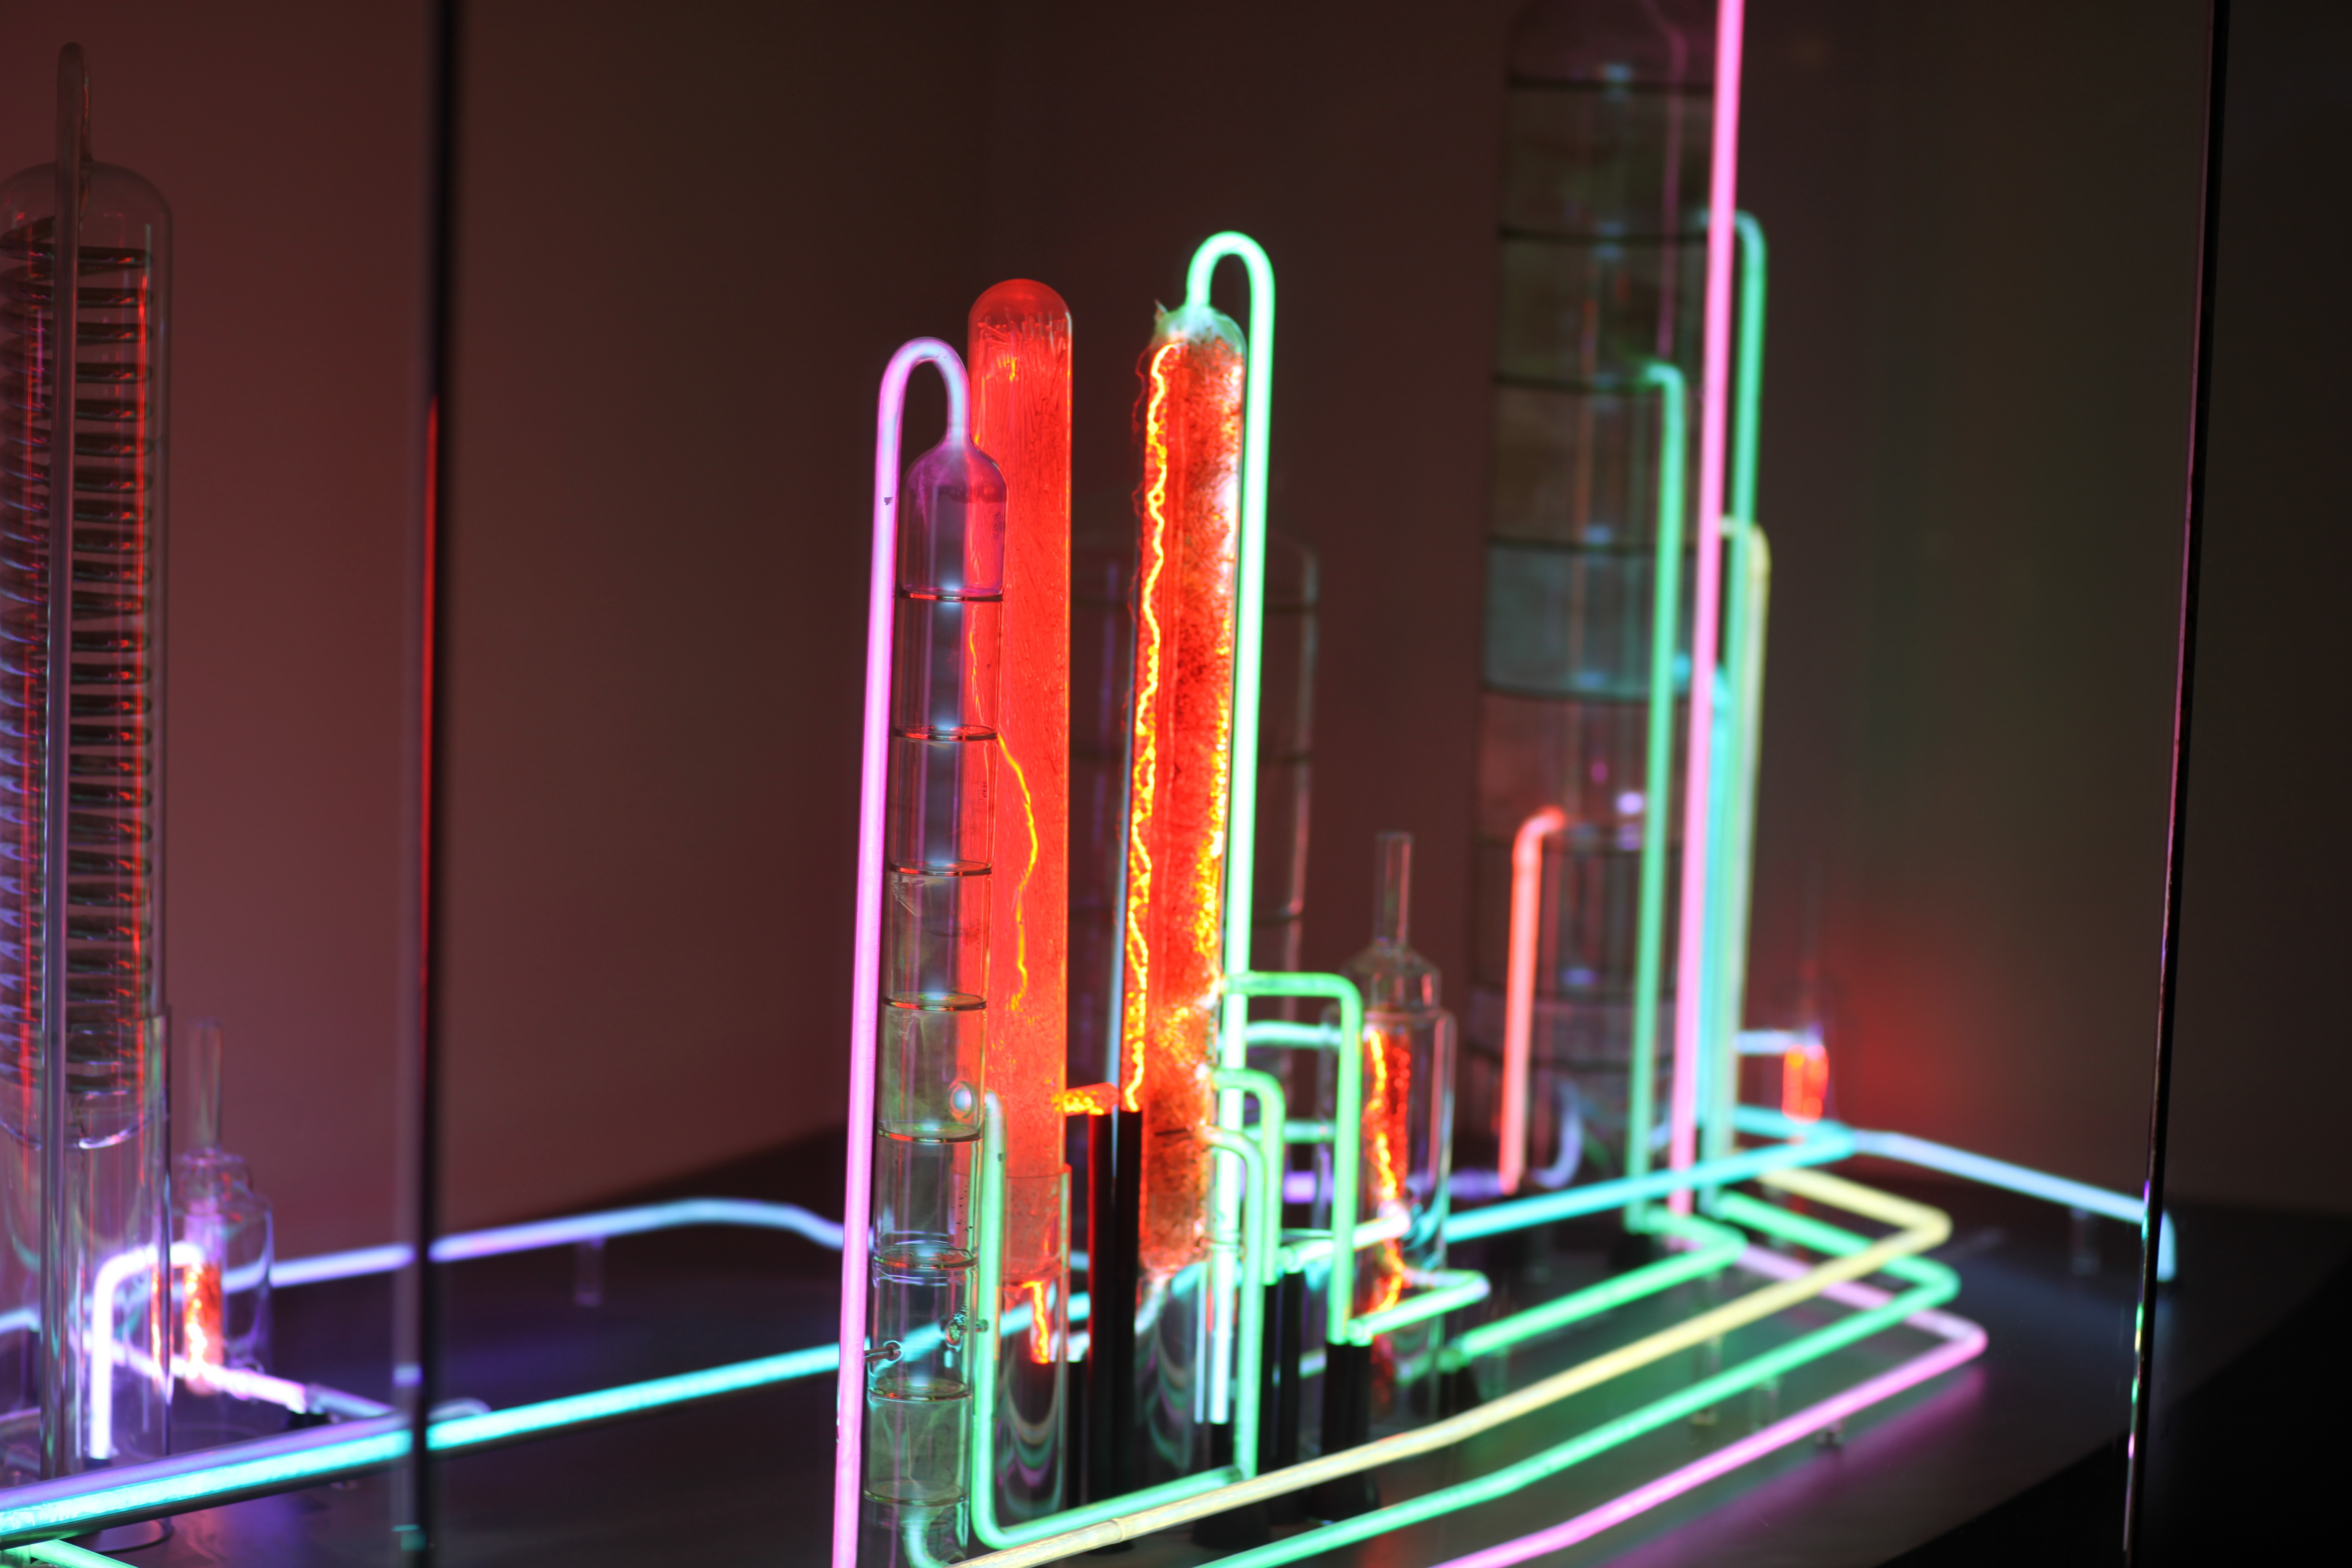
light, night, wire, model, museum, electrical, object, signage, lighting, laser, neon, neon sign, stage, electric, shape, controlled